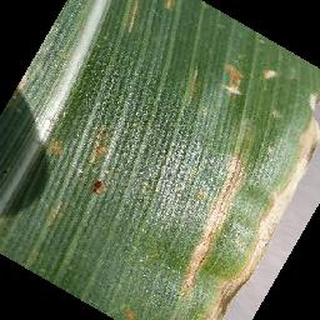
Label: corn_cercospora_leaf_spot